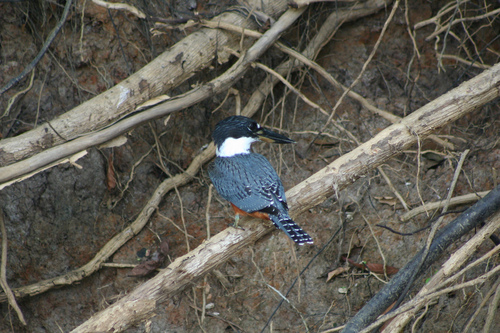
a small bird with a red belly, a black back, wings, and head, and a white collar.
this bird is blue with white on its neck and has a very short beak.
the bird is black and white with an orange belly and a long beak.
this bird is about 10 inches from head to tail, the top of the head is black, the bottom of the head and neck are white, the wings are blueish and the belly is reddish-brown, the tail is black and blue with white stripes.
the birds has a black head with a very large bill and a white nape.
this bird has a black head, gray wings and tail and brown undertail coverts.
this small bird has a long black bill with a dark blue crown and white nape.
this bird is blue with white and has a long, pointy beak.
a blue bird with black, white spots, black head and long black bill.
dark blue and white on head, blue and black on body.
Species: Ringed Kingfisher